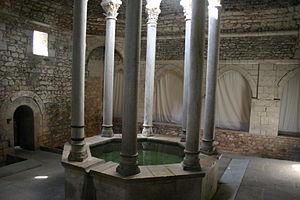
Gérone est une ville située dans le nord-est de l'Espagne en Catalogne. Elle est la capitale de la province de Gérone ainsi que de la comarque du Gironès.